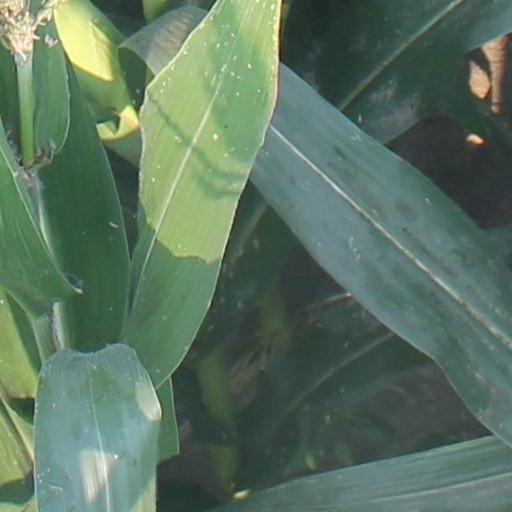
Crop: maize; corn